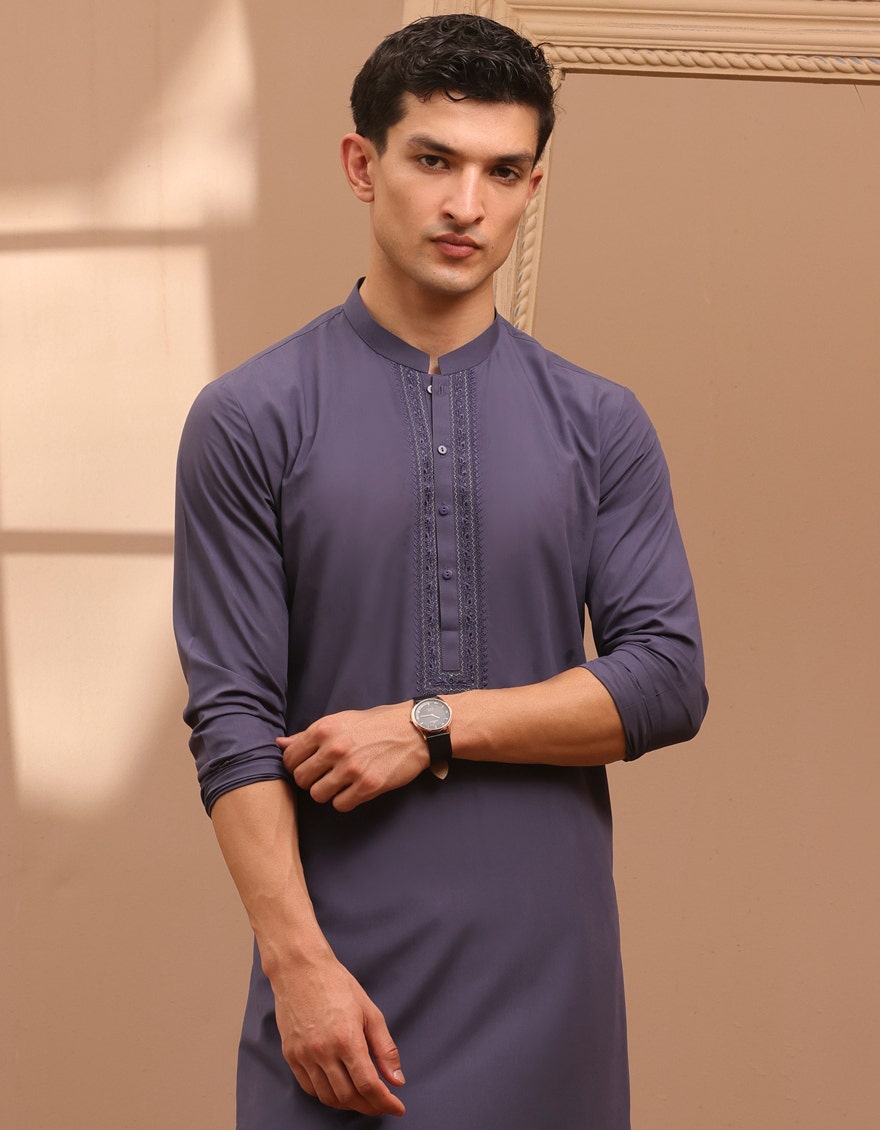
blue khan embroidered kurta